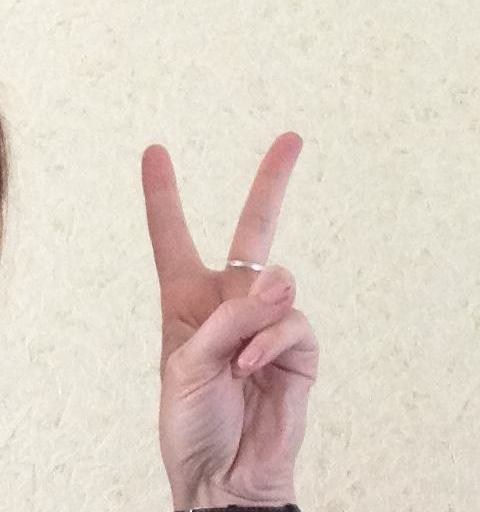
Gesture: peace